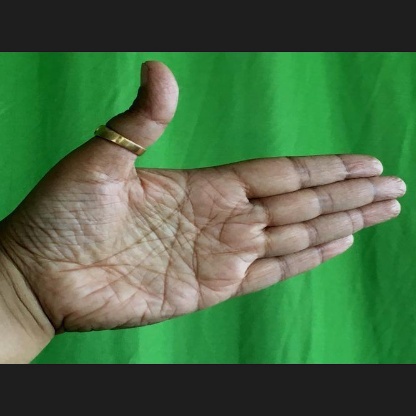
Mudra: Ardhachandran